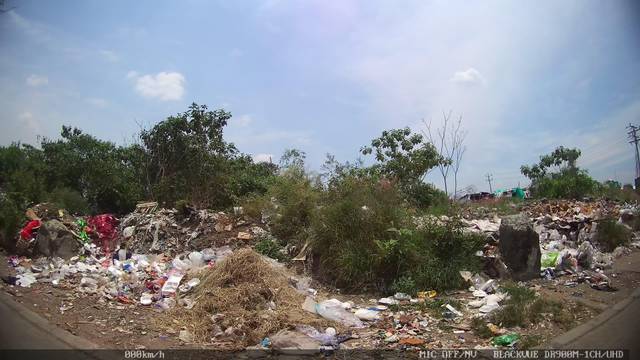
Region: Colombia
Coordinates: 3.446, -76.529